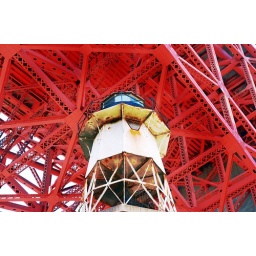
fort point under the golden gate bridge - san francisco, california